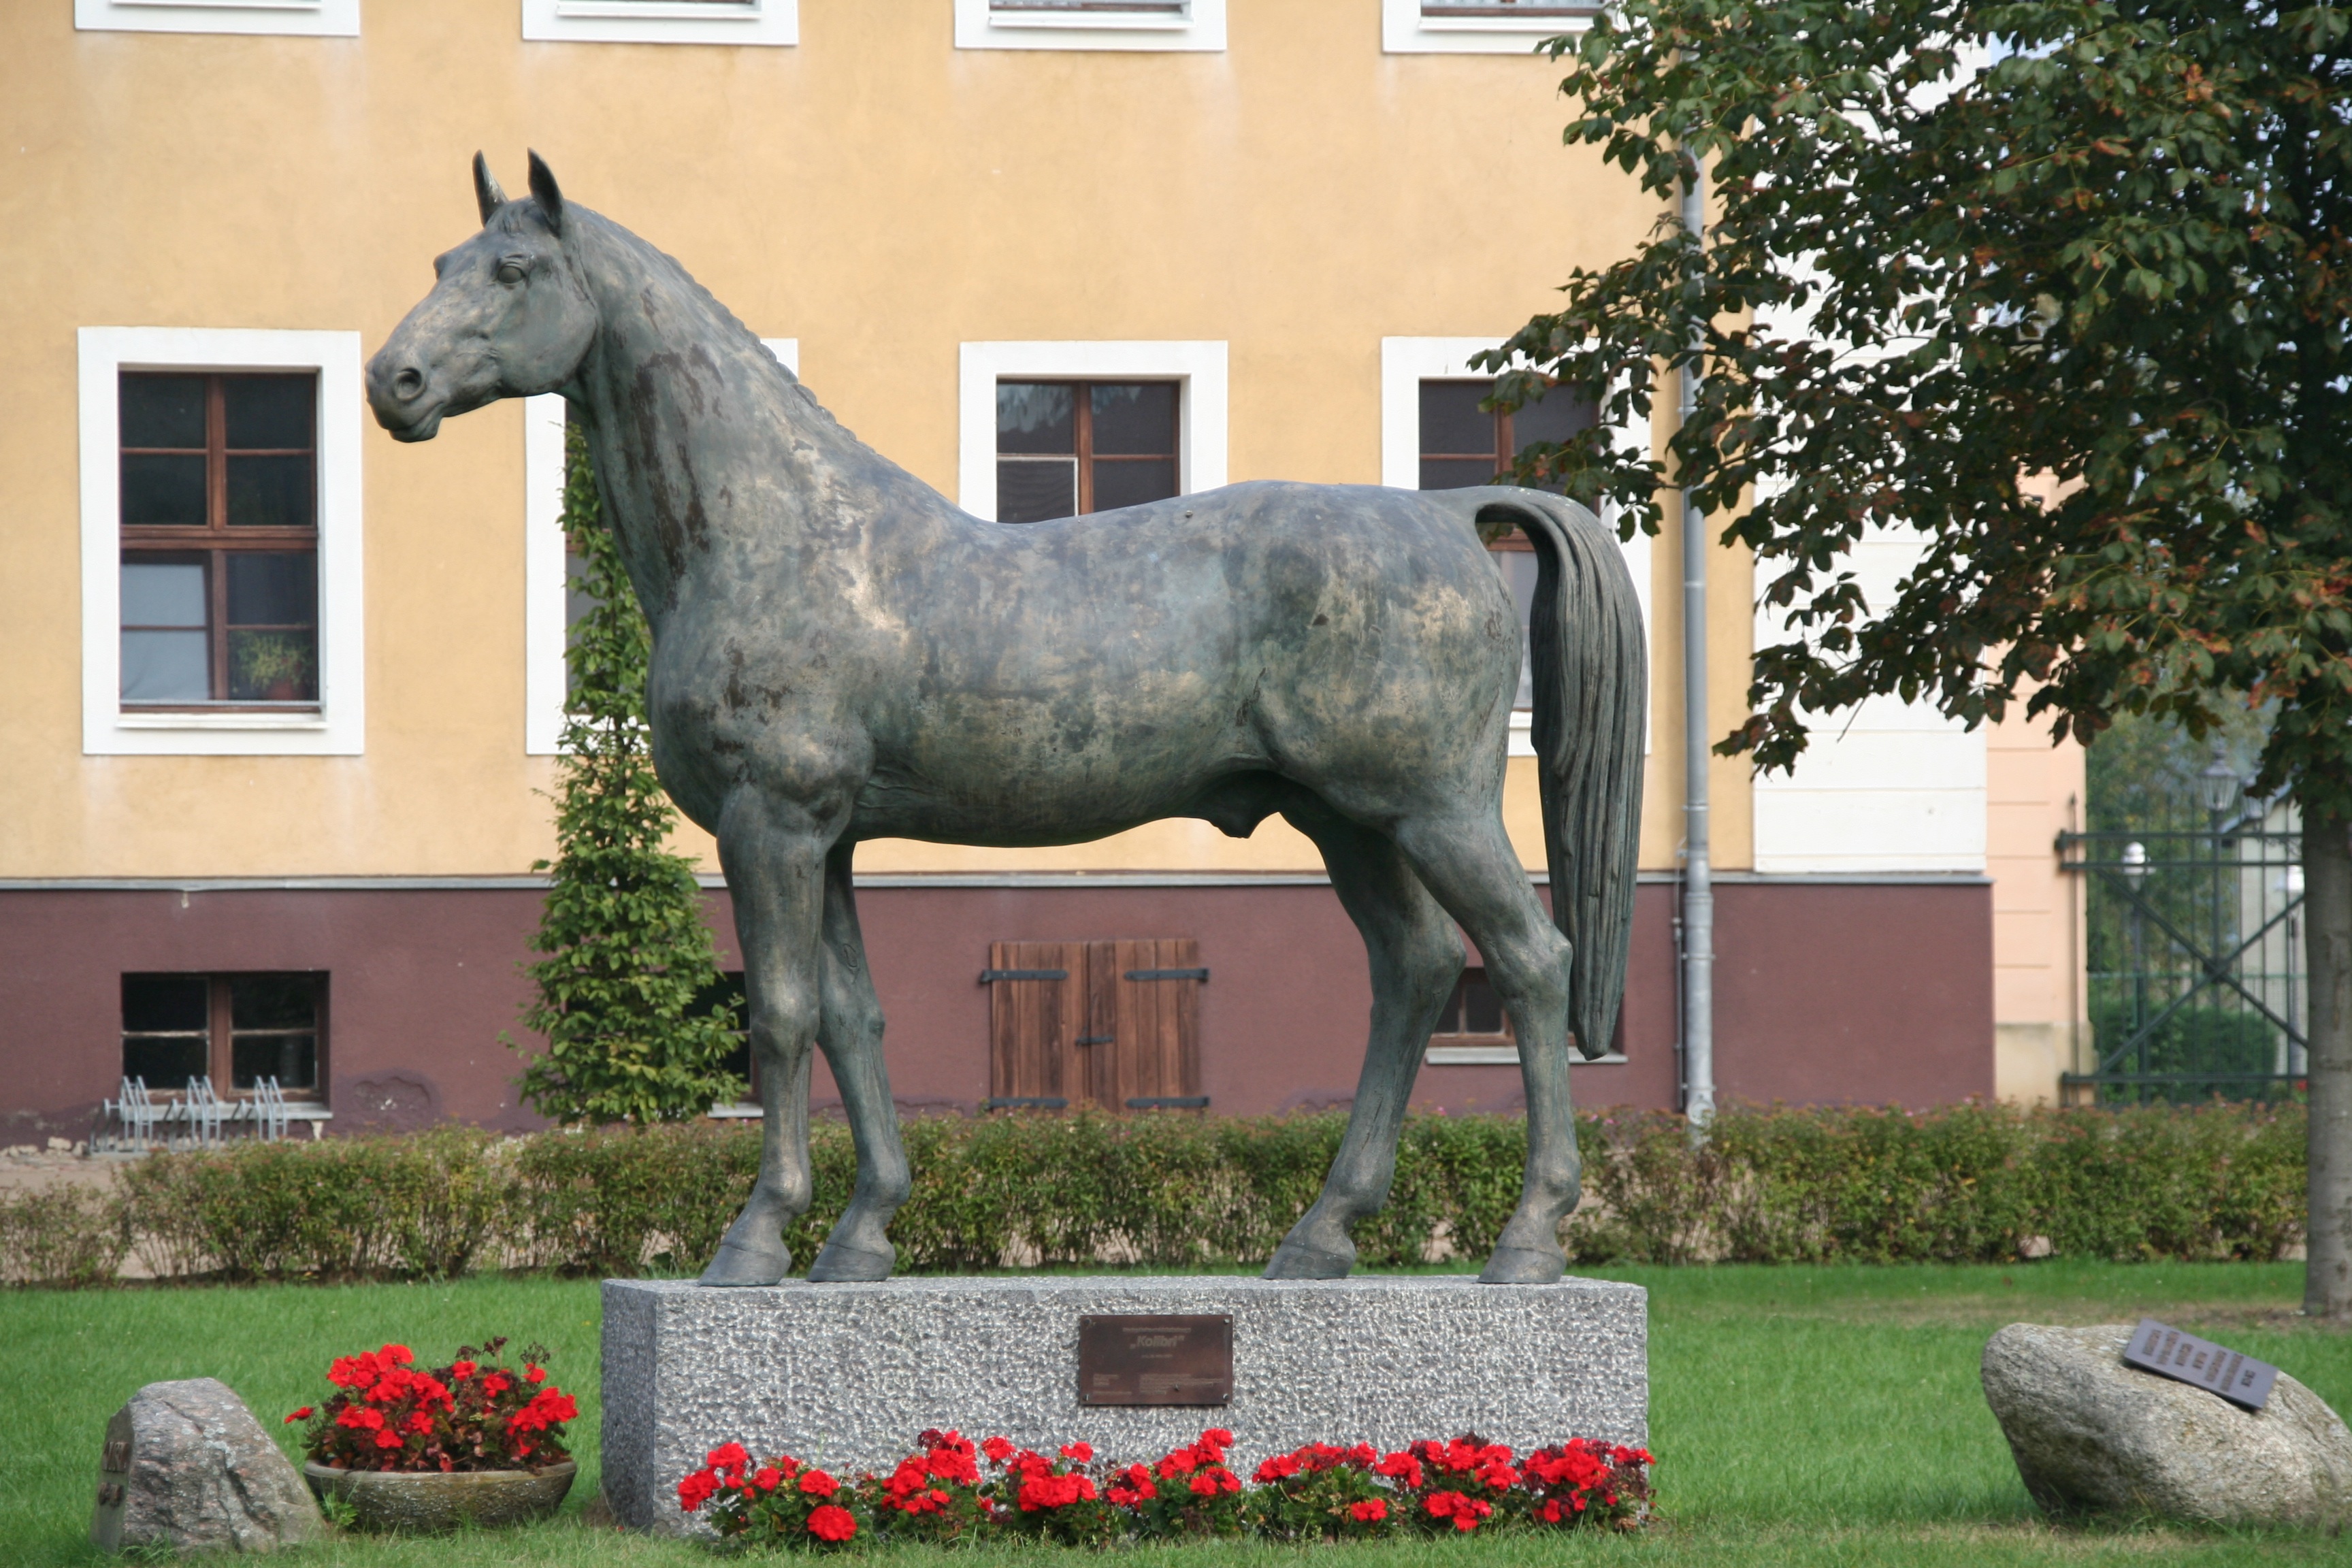
monument, statue, horse, hummingbird, stallion, memory, sculpture, art, mare, still image, horse like mammal, stud neustadt dosse, breeding stallion